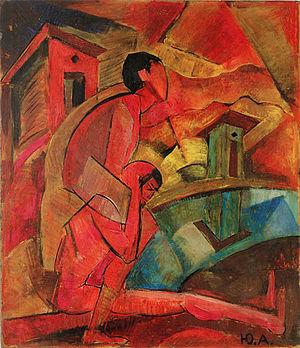
Saint Christophe portant l'Enfant Jésus est un thème fréquemment illustré dans l'iconographie chrétienne. C'est l'épisode de la légende de saint Christophe, où cette personne, qui alors s'appelle encore Réprouvé, transporte l'enfant Jésus pour passer une rivière. Réprouvé était un géant imposant. Il ne voulait se mettre au service que d'une personne n’ayant peur de rien. Après plusieurs échecs, il rencontre un ermite qui l'instruit dans la foi chrétienne et lui recommande de se faire passeur ; c'est là que Jésus, enfant, se présente ; mais pendant la traversée, il devient de plus en plus lourd ; à la question de Réprouvé, il répond qu'il « porte le monde entier » ou « tous les péchés du monde ». Ces quelques détails servent à reconnaître Christophe :